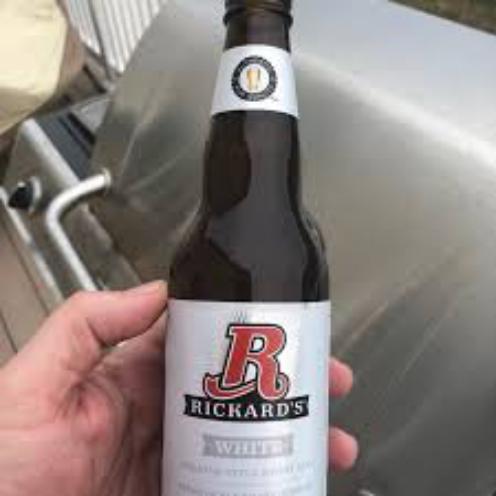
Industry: Food